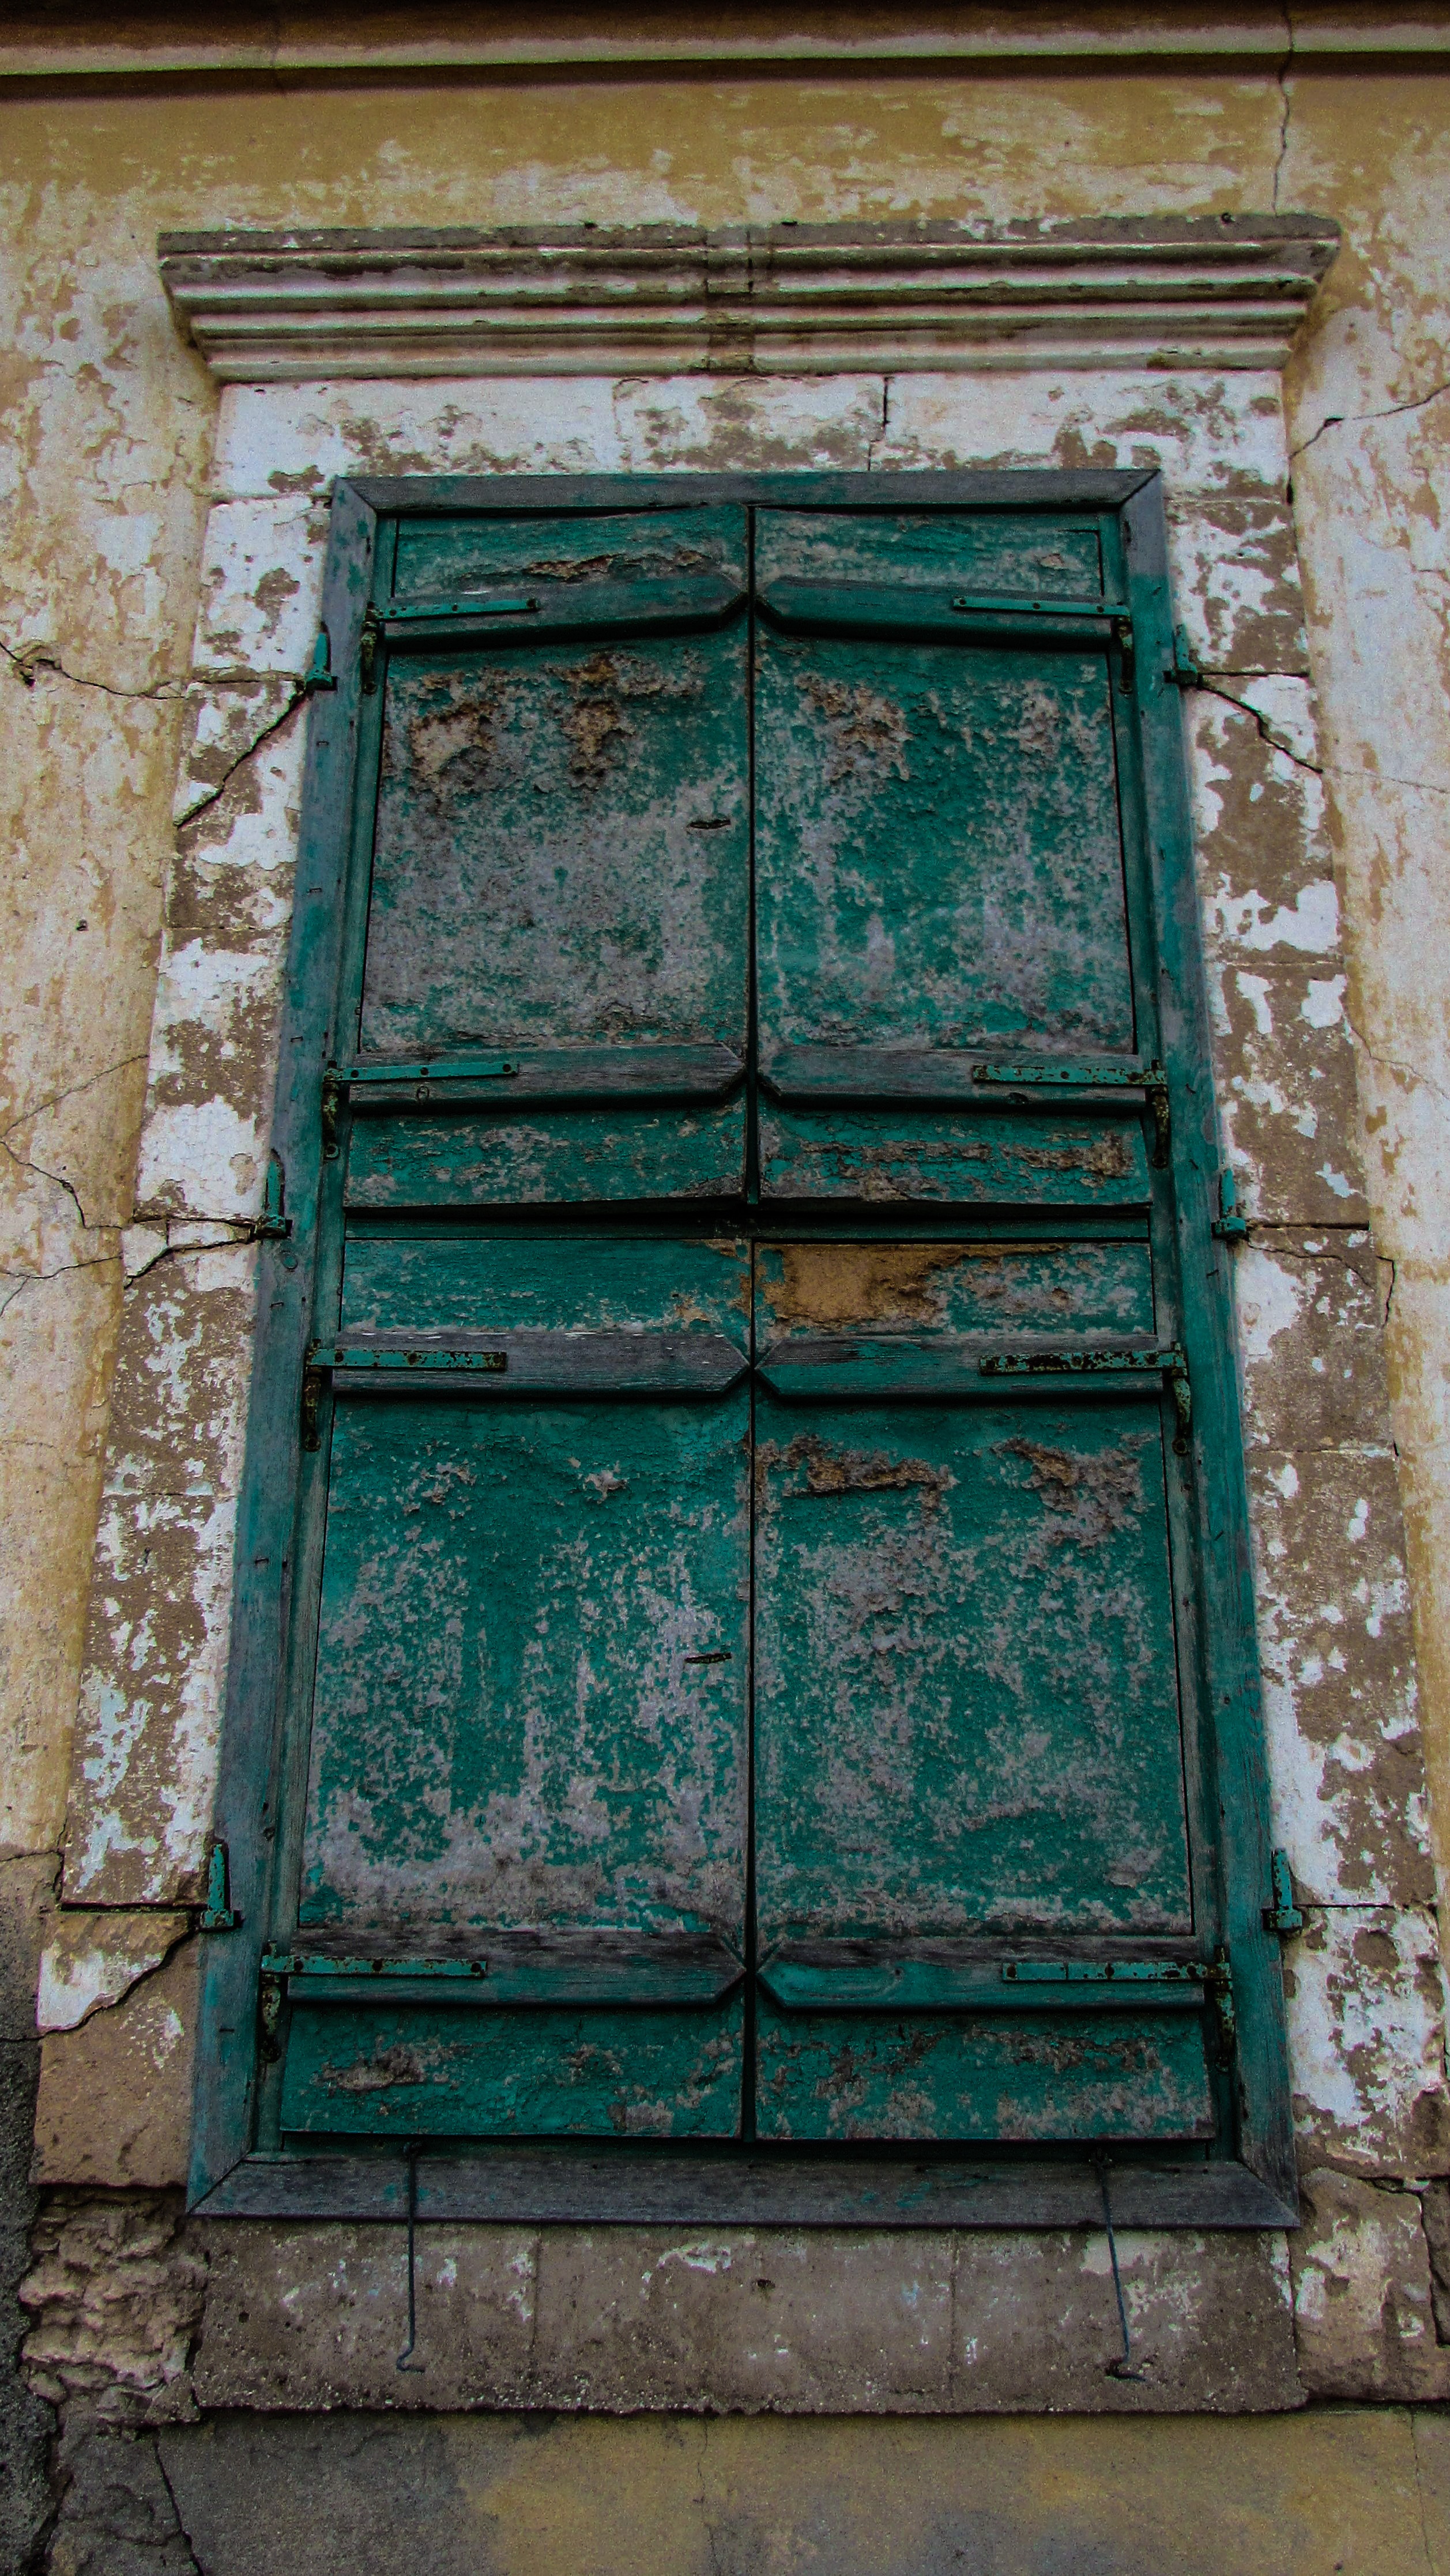
architecture, house, window, old, wall, green, color, facade, blue, decay, door, weathered, wooden, cyprus, aged, old window, dherynia, urban area, sash window